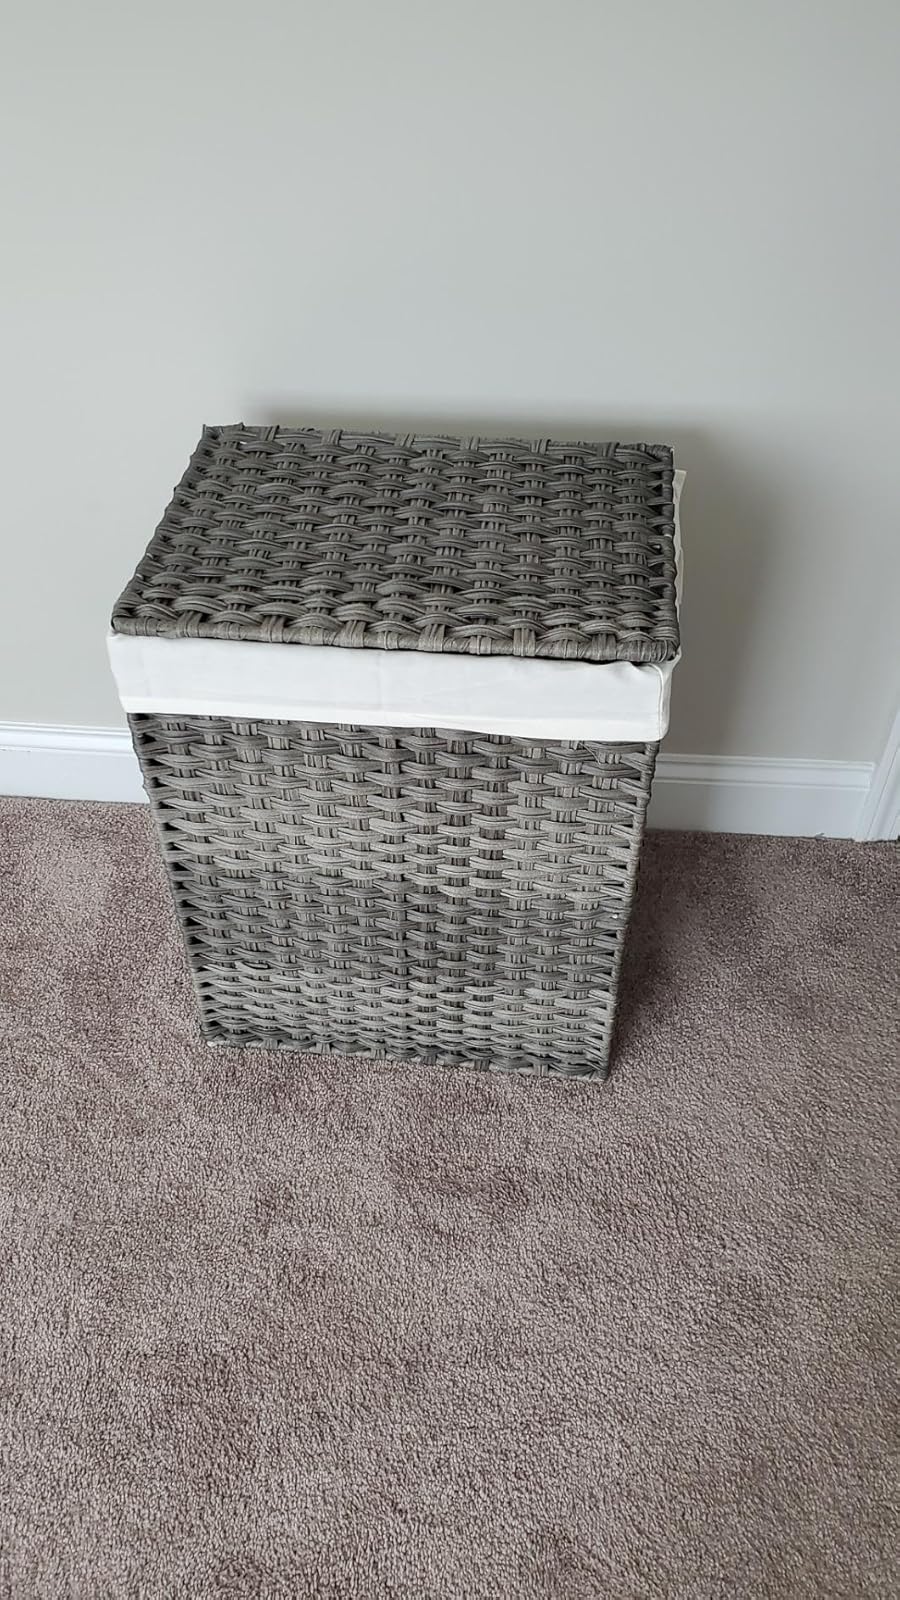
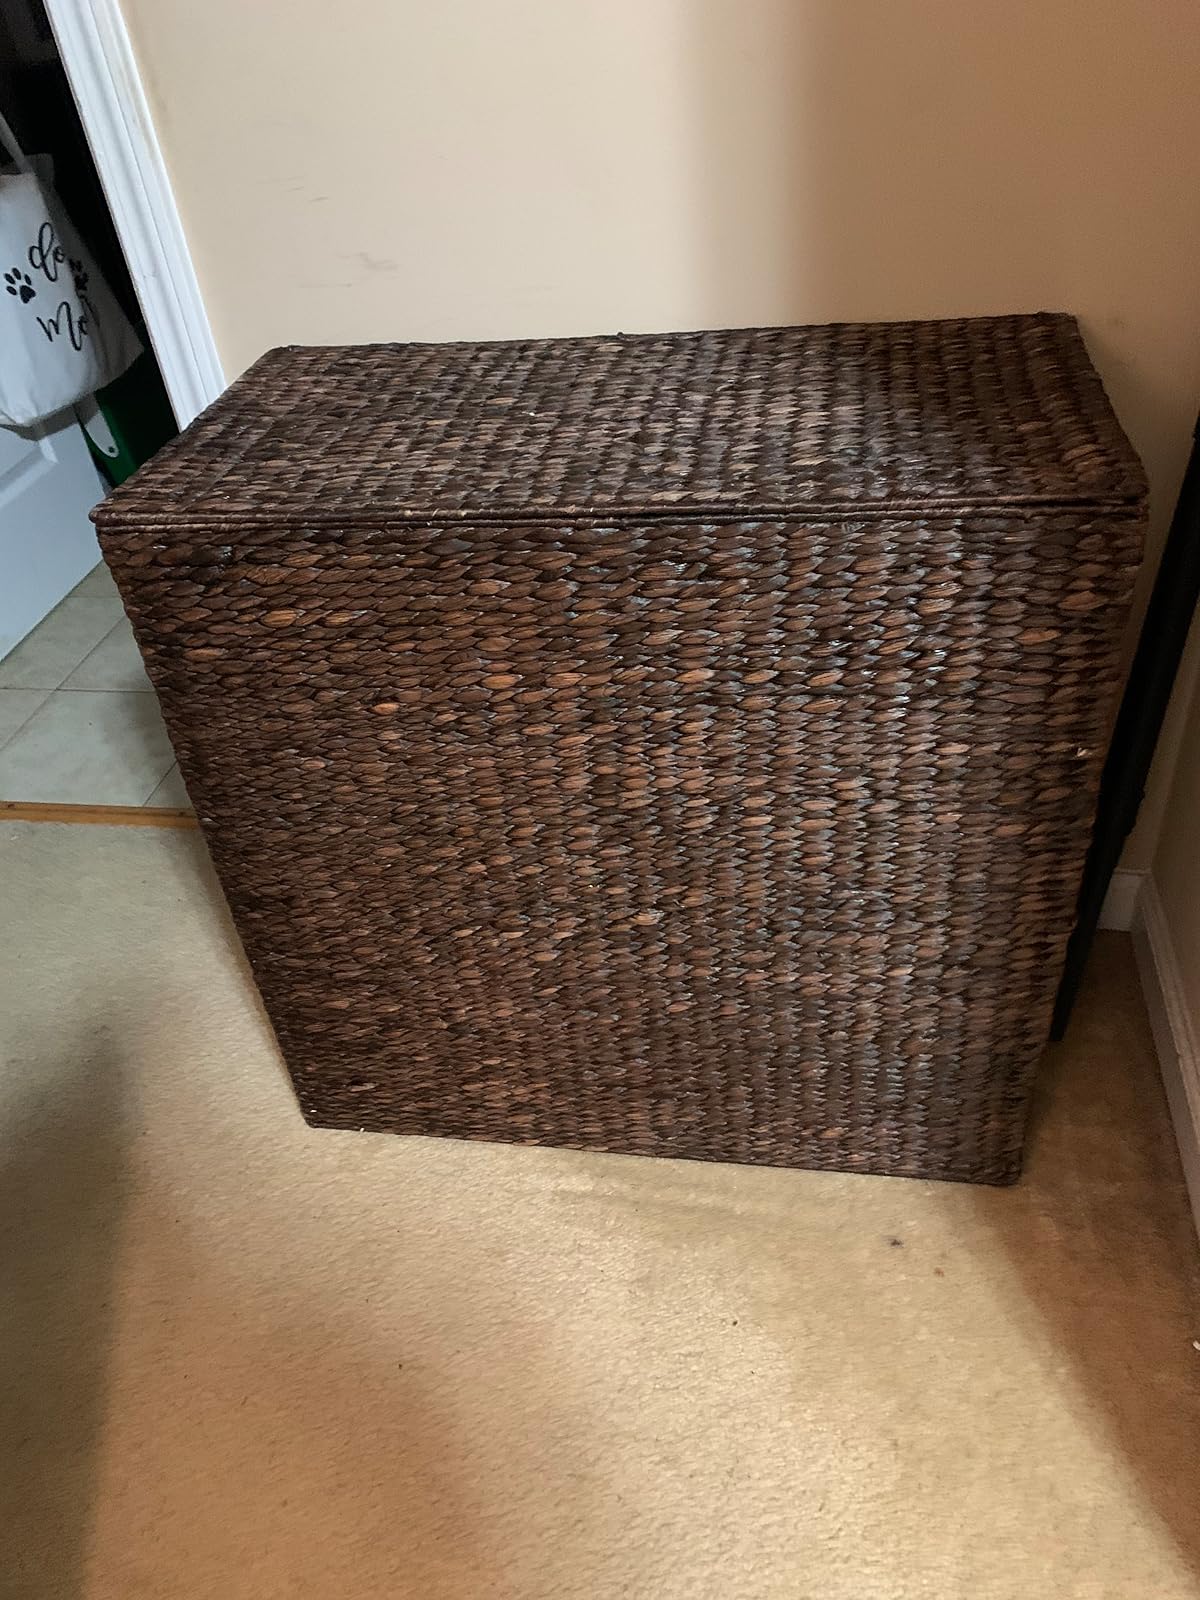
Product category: items_hamper
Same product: no